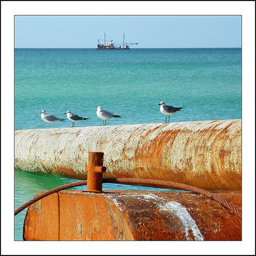
Seagulls sitting on a rusty pipe leading into the ocean
Four seagulls are standing in a line on a large logs in the middle of the sea.
Four seagulls that are sitting on a rusty pipe.
Four seagulls standing and facing same direction on a rusting pipe resting on rusting tank, and leaning in ocean, with a ship in the distance on the horizon during daytime with clear blue sky.
Four birds standing on a large rusty pipe with a boat in the distance.